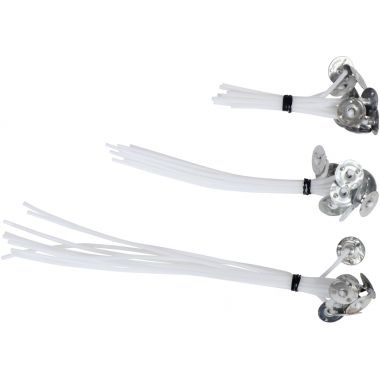
Sachet de 30 mèches assorties avec support pour bougies
Sachet de 30 mèches assorties avec support pour bougies. 10 de chaque taille : 6, 10 et 15 cm. Mèches sur pied prêtes à l’emploi qui permettent de faciliter la réalisation des bougies. Pour moules non percés.
Brand: N.C
Category: Arts & Entertainment > Hobbies & Creative Arts > Arts & Crafts > Art & Crafting Materials > Wicks > Pre-Waxed Wicks